155–171 Oakhill Road

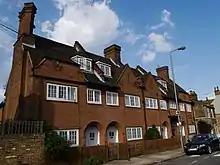
155–171 Oakhill Road

155–171 Oakhill Road is a Grade II listed private block of flats and rear building in an Arts and Crafts style in Putney, in the London Borough of Wandsworth.